Dovid Biderman

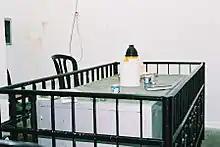
Tombstone of Reb Dovid of Lelov

Grand Rabbi Dovid Biderman (1746-1814) of Lelów was the founder of the Lelov Hassidic dynasty. He is commonly referred to as ""Reb Dovid Lelover"".